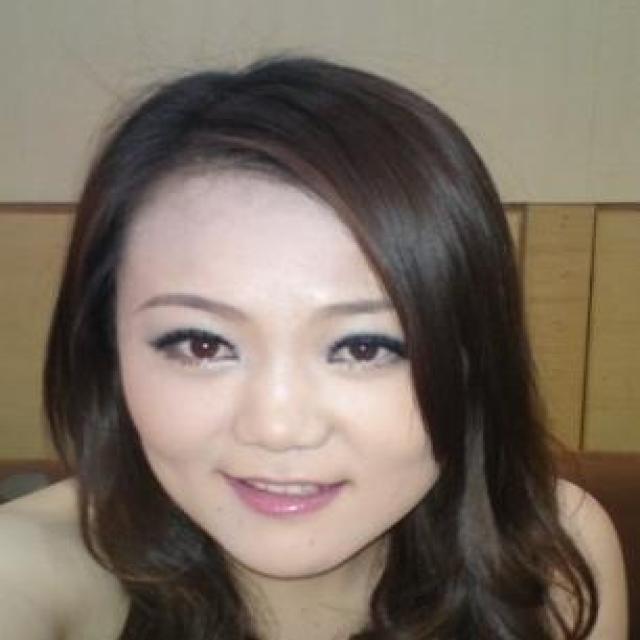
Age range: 21-44